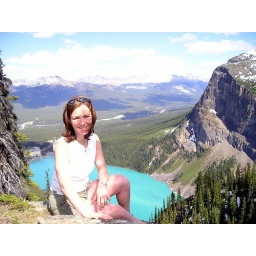
sue towers over lake louise